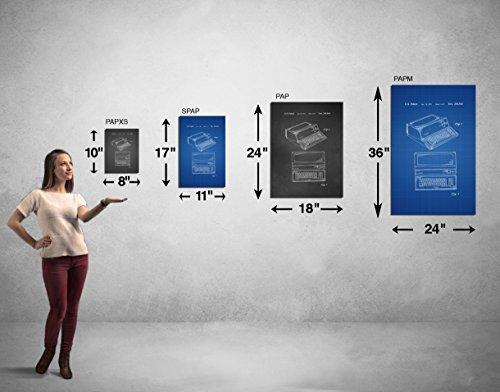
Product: Framable Patent Art Original Ready to Frame Décor Barbie Doll Classic Retro Girls 11in by 17in Patent Art Poster Print Vintage Coral PAPSSP57CR
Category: Toys & Games | Dolls & Accessories | Dolls
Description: Check out the original Framable Patent Art for all your patent dream artwork.
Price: $15.35
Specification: ASIN:B0777CX74L|ShippingWeight:4ounces(Viewshippingratesandpolicies)|DateFirstAvailable:September6,2018